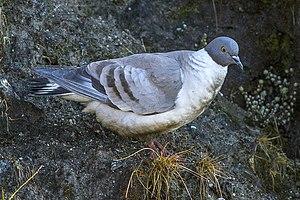
Le Pigeon des neiges est une espèce d'oiseau de la famille des Columbidae.